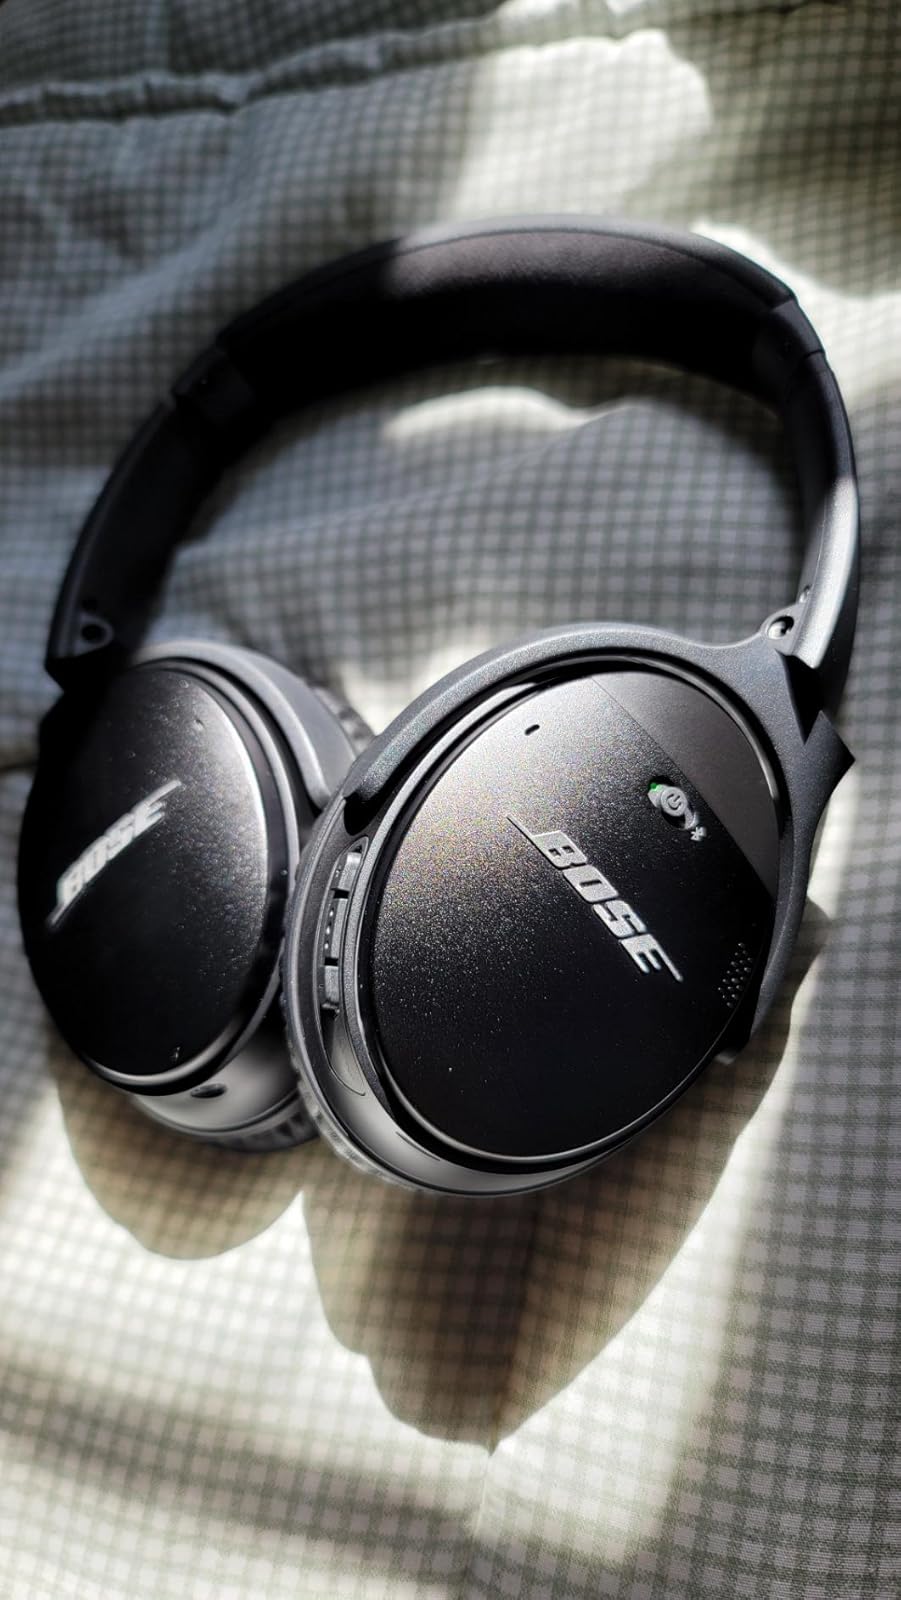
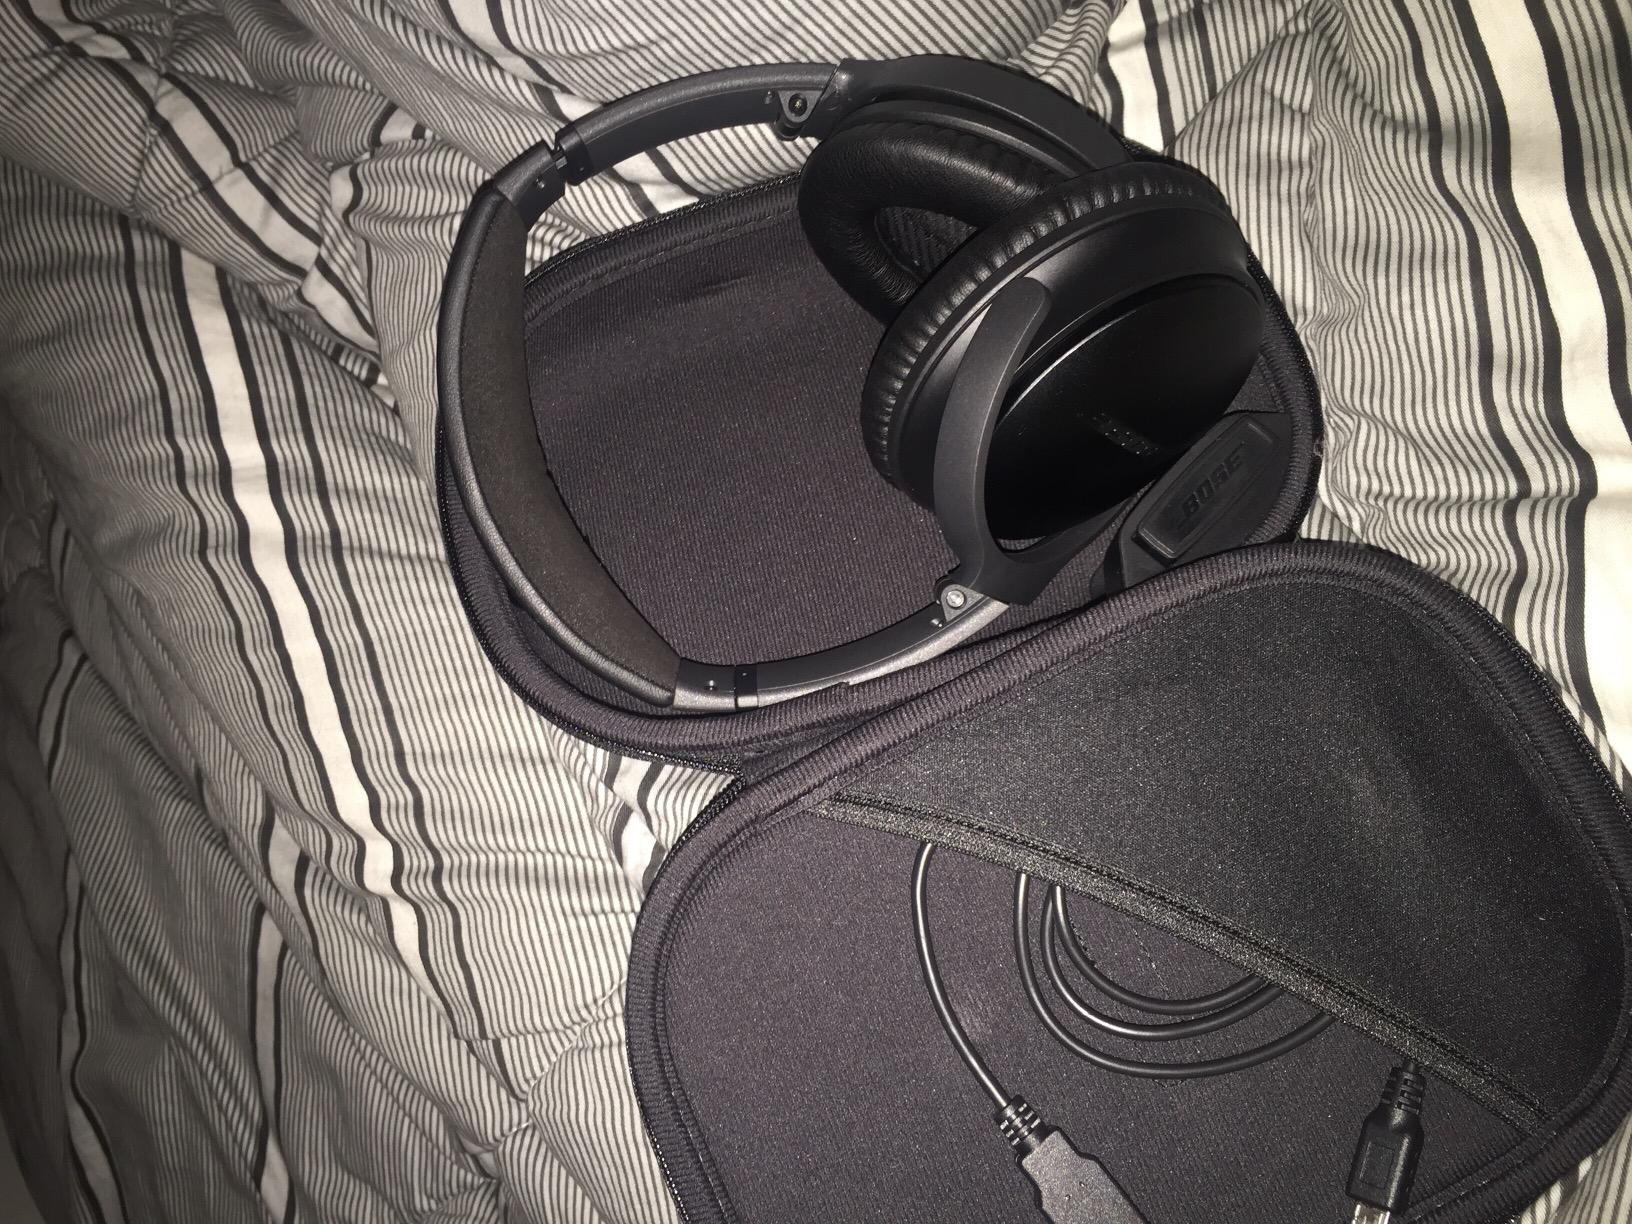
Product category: headphones
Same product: yes